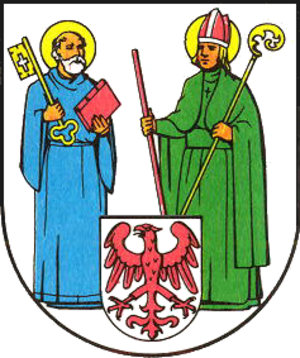
Osterfeld est une ville allemande de l'arrondissement du Burgenland, Land de Saxe-Anhalt.